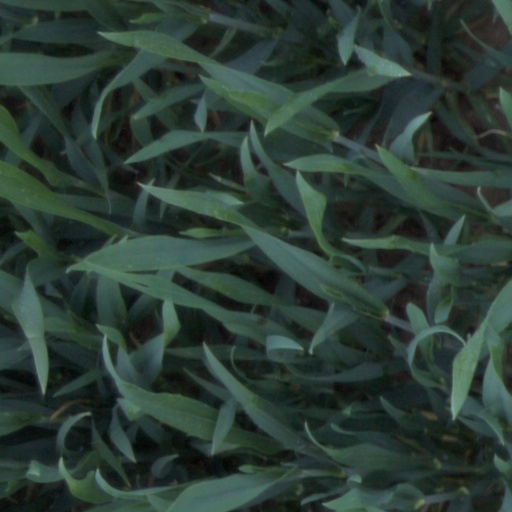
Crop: wheat